Brooke Candy

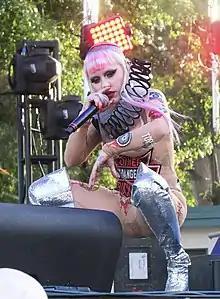
Candy performing at LA Pride 2017

Brooke Dyan Candy (born July 20, 1989) is an American rapper, singer, songwriter, and tattoo artist. Raised in the suburbs of Los Angeles, she rose to prominence after starring in Grimes' music video for "Genesis" (2012). Following its success, Candy's status in the underground scene rose as she began to release her own music, including the songs "Das Me" (2012), "Everybody Does" (2013), and "I Wanna Fuck Right Now" (2013). In 2014, she signed a recording contract with RCA and released her debut major label single, "Opulence", with an accompanying EP of the same name. Later, she joined Columbia's UK roster.